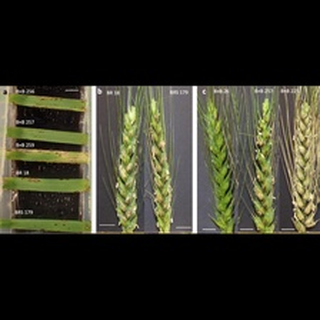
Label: wheat_blast